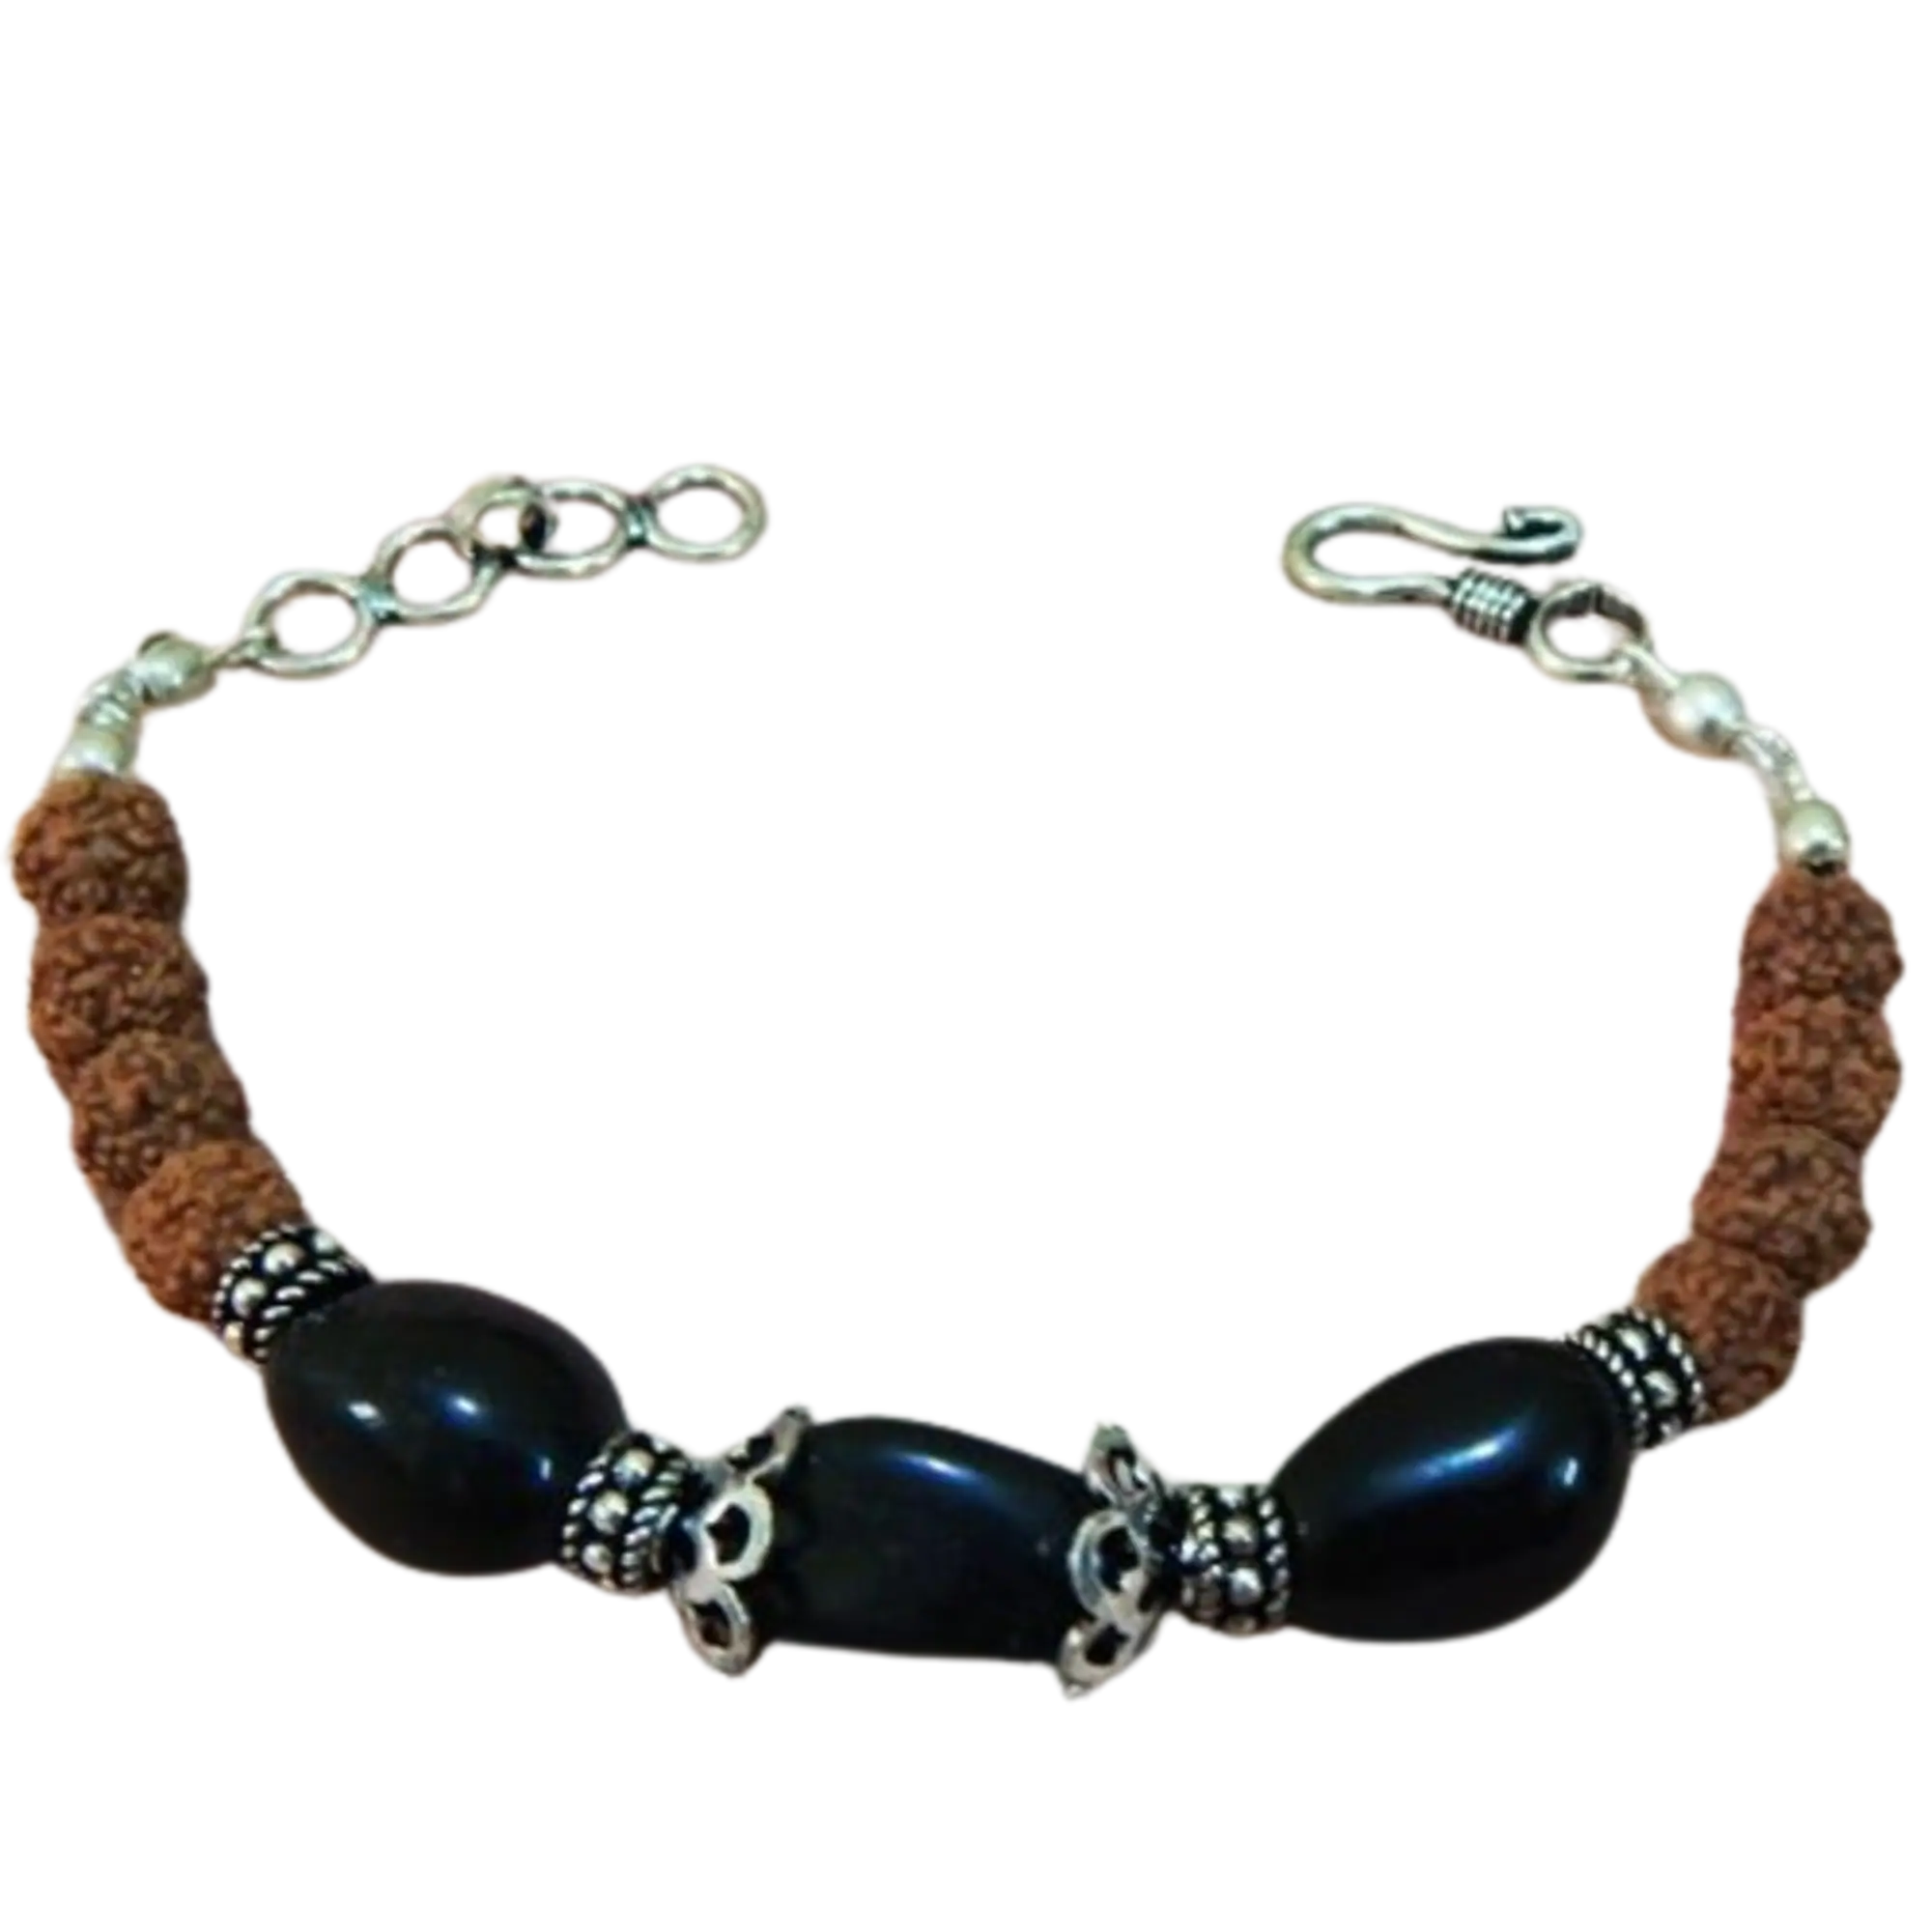
Jaya Vision Enterprises Black Agate Tumble & Rudraksha Beads Bracelet
Type: Bracelets
Brand: JAYA VISION ENTERPRISES
Price: Rs. 360
Black Agate Tumble & Rudraksha Beads Bracelet for Root ChakraBlack Agate Tumble and Rudraksha Beads with Copper metal beads with Silver Polish.This is a grounding & protective stone. It calms nerves and gives inner strength to move on in life.It is good for taking practical decisions in tough situations.Helps in problems of Bones and Joints.